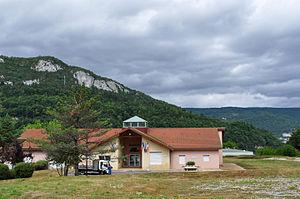
Mairie à l'Essard, commune de Villard-Saint-Sauveur (Jura, France).
Villard-Saint-Sauveur est une commune française située dans le département du Jura en région Bourgogne-Franche-Comté.